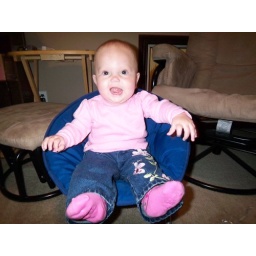
Big girl in her big chair